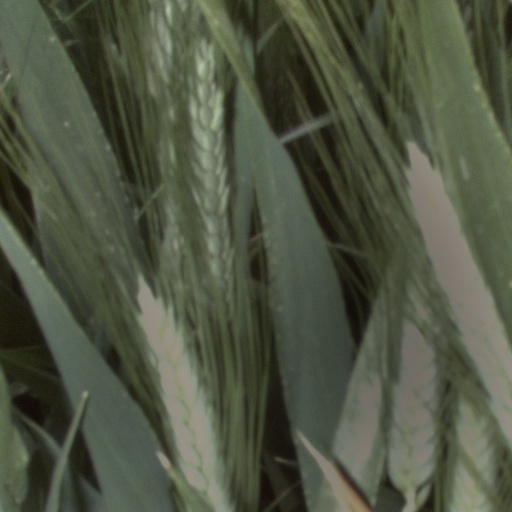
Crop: wheat